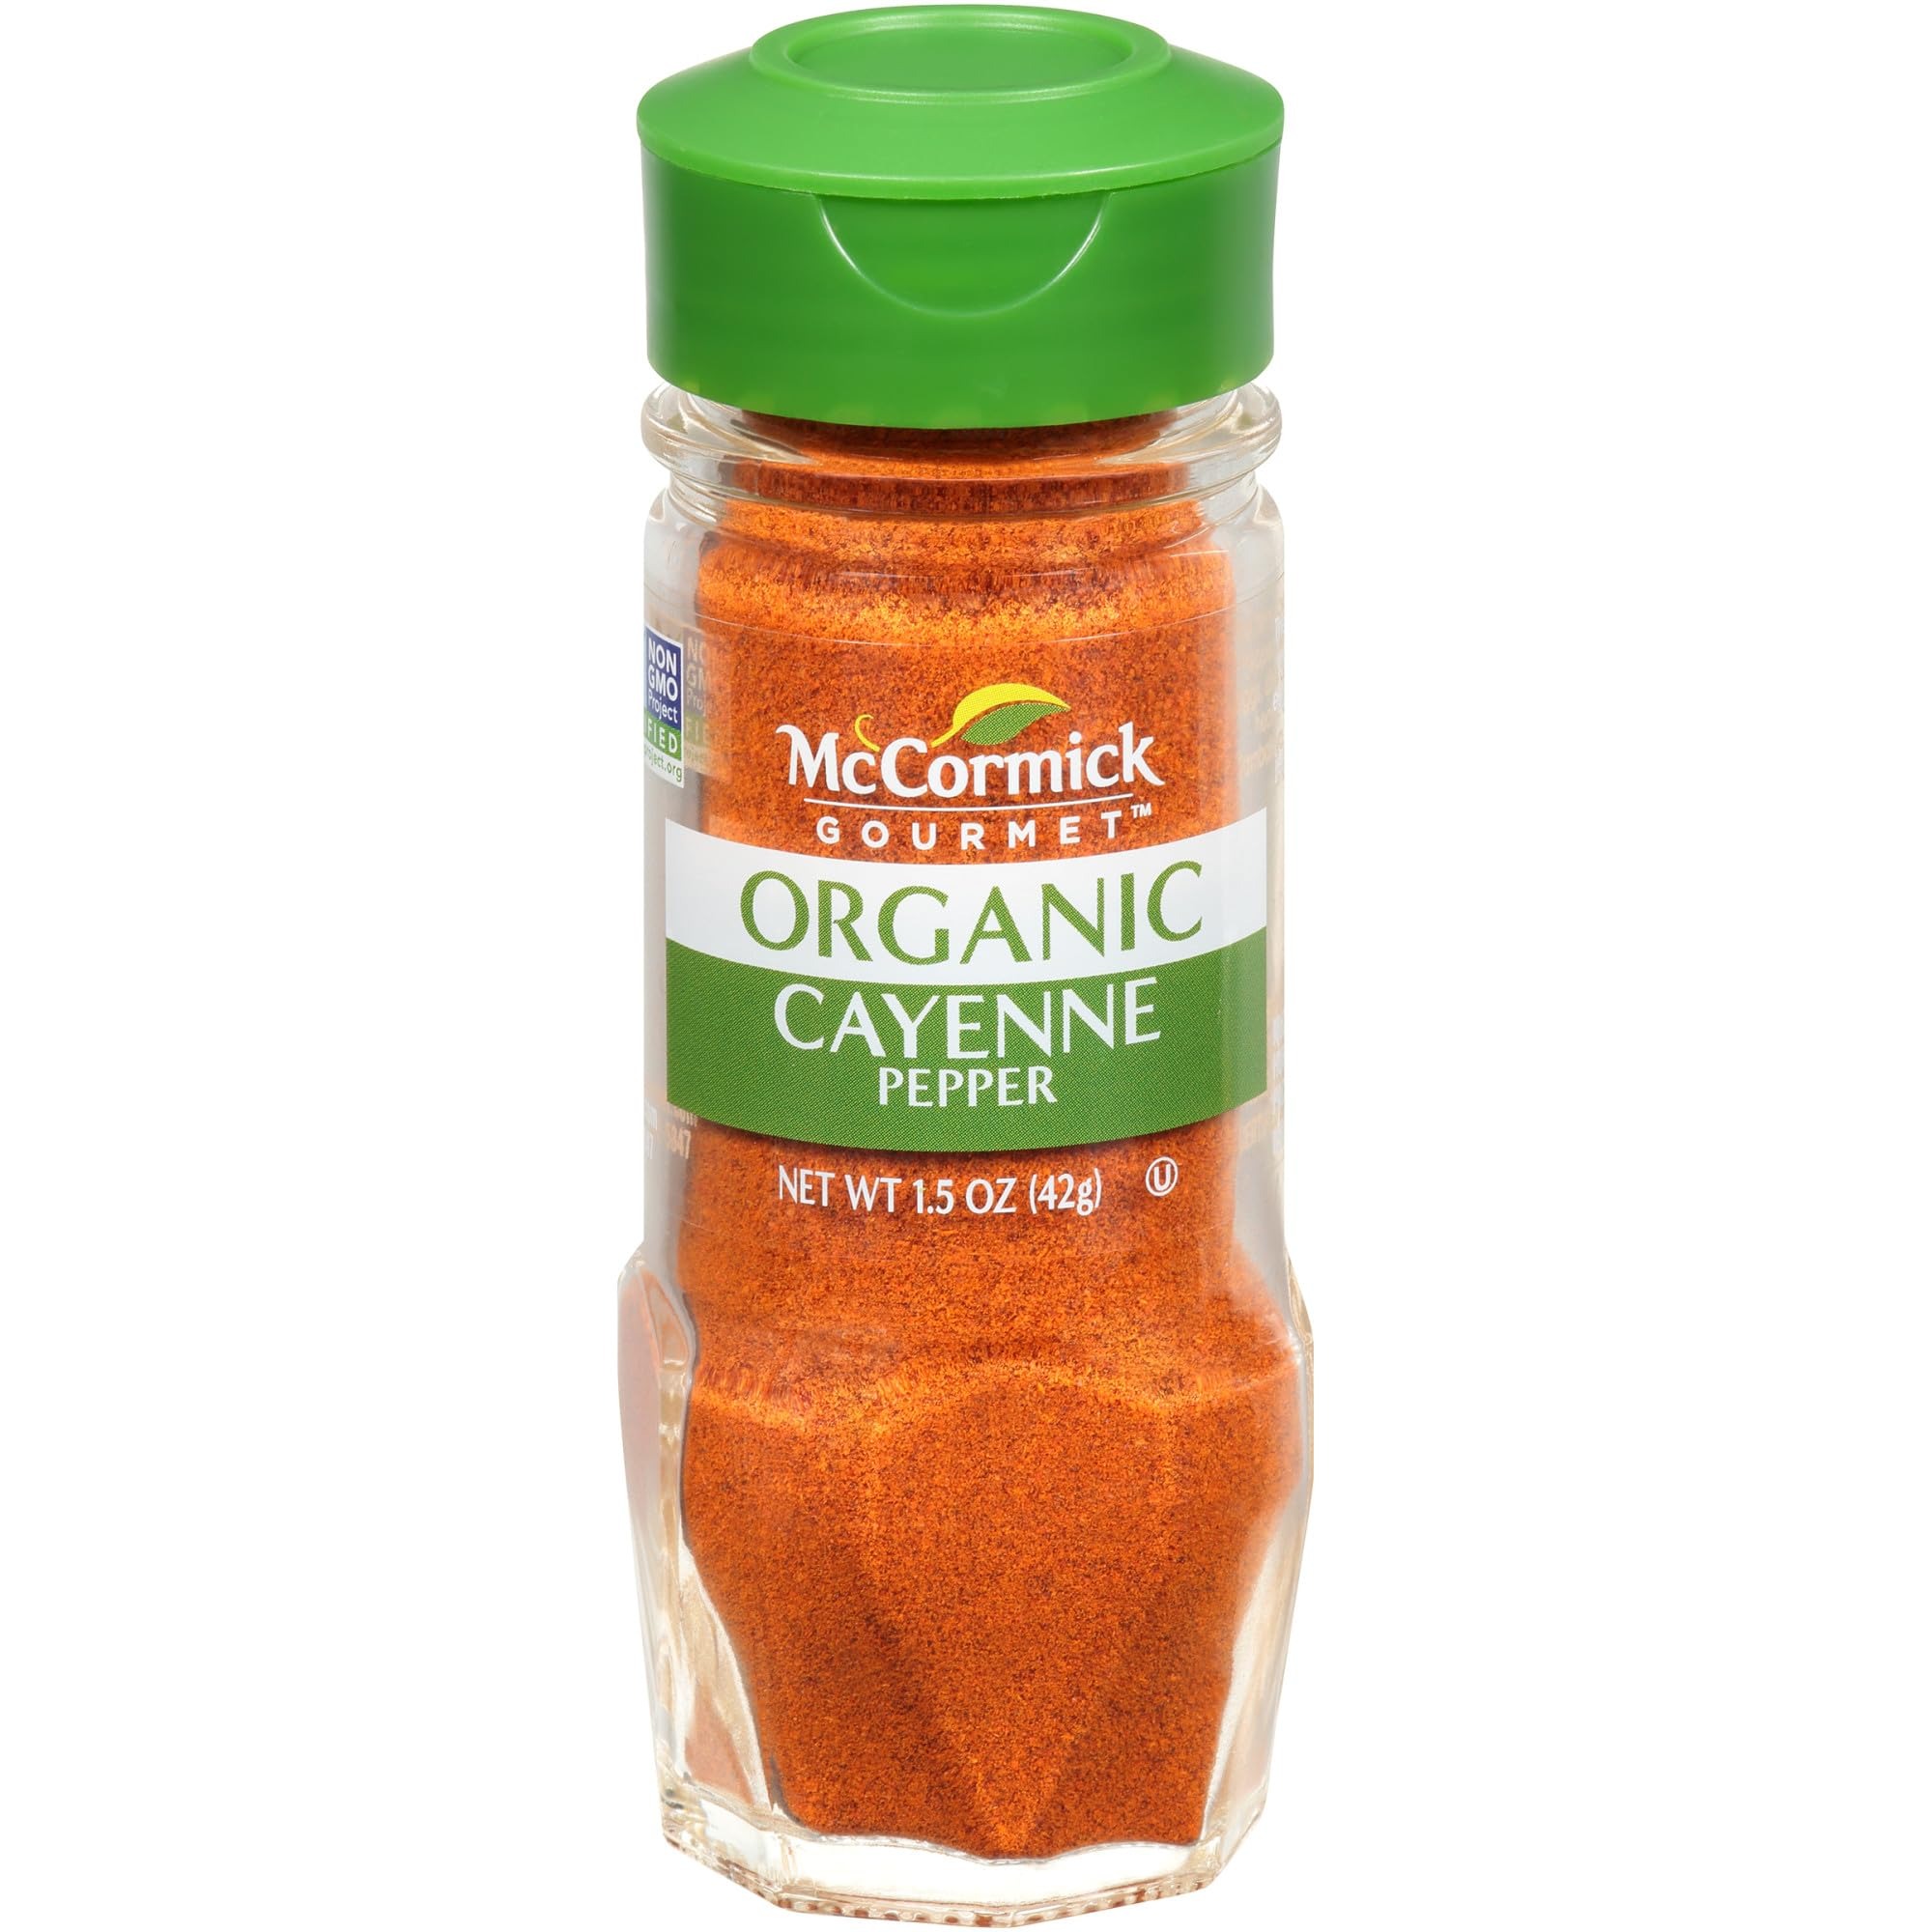
Item Name: McCormick Gourmet Organic Cayenne Red Pepper 1.5 oz (Pack of 12)
Bullet Point 1: 100% Organic Cayenne Red Pepper for natural, high-quality seasoning
Bullet Point 2: Rich in capsaicin for a spicy kick that enhances various dishes
Bullet Point 3: Versatile flavor suitable for global cuisines including Cajun, Mexican, Indian, and Thai
Bullet Point 4: Perfect for seasoning meats, seafood, stews, salsas, and even desserts
Bullet Point 5: Part of the Capsicum family, offering a familiar pepper flavor with added heat
Bullet Point 6: Trusted McCormick brand ensures consistent quality and flavor
Product Description: Originally from the New World cayenne pepper is well traveled – it can be found in cuisines around the globe wherever a little fire is needed to perk up the taste buds. Use to liven up every day dishes dips, salsas, barbecue sauce, wings and even desserts. Cayenne pepper is a member of the Capsicum family which also includes bell pepper, paprika and jalapeños. Cayenne peppers have a high level of capsaicin the component that adds the pungent heat and bite to your dishes. A pinch will turn your burgers into firecrackers spice up seafood, stew or supercharge a mango salsa or chili. Whichever cuisine you’re cooking from Cajun and Mexican to Indian and Thai cayenne pepper delivers fiery flavor that keeps you coming back bite after bite. (Pack of 12)
Value: 1.5
Unit: Ounce

Price: 9.53